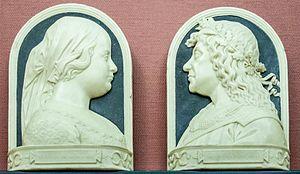
Béatrice de Naples, ou Béatrice d’Aragon était la fille de Ferdinand Iᵉʳ de Naples et d'Isabel de Chiaramonte. Elle épousa Matthias Iᵉʳ de Hongrie et devient ainsi reine de Hongrie.
Cette page concerne l'année 1476 du calendrier julien.